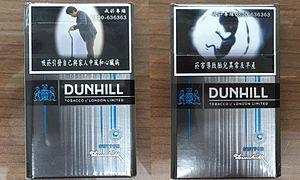
Dunhill est une marque britannique de cigarettes, appartenant au producteur de tabac et de cigarettes British American Tobacco.